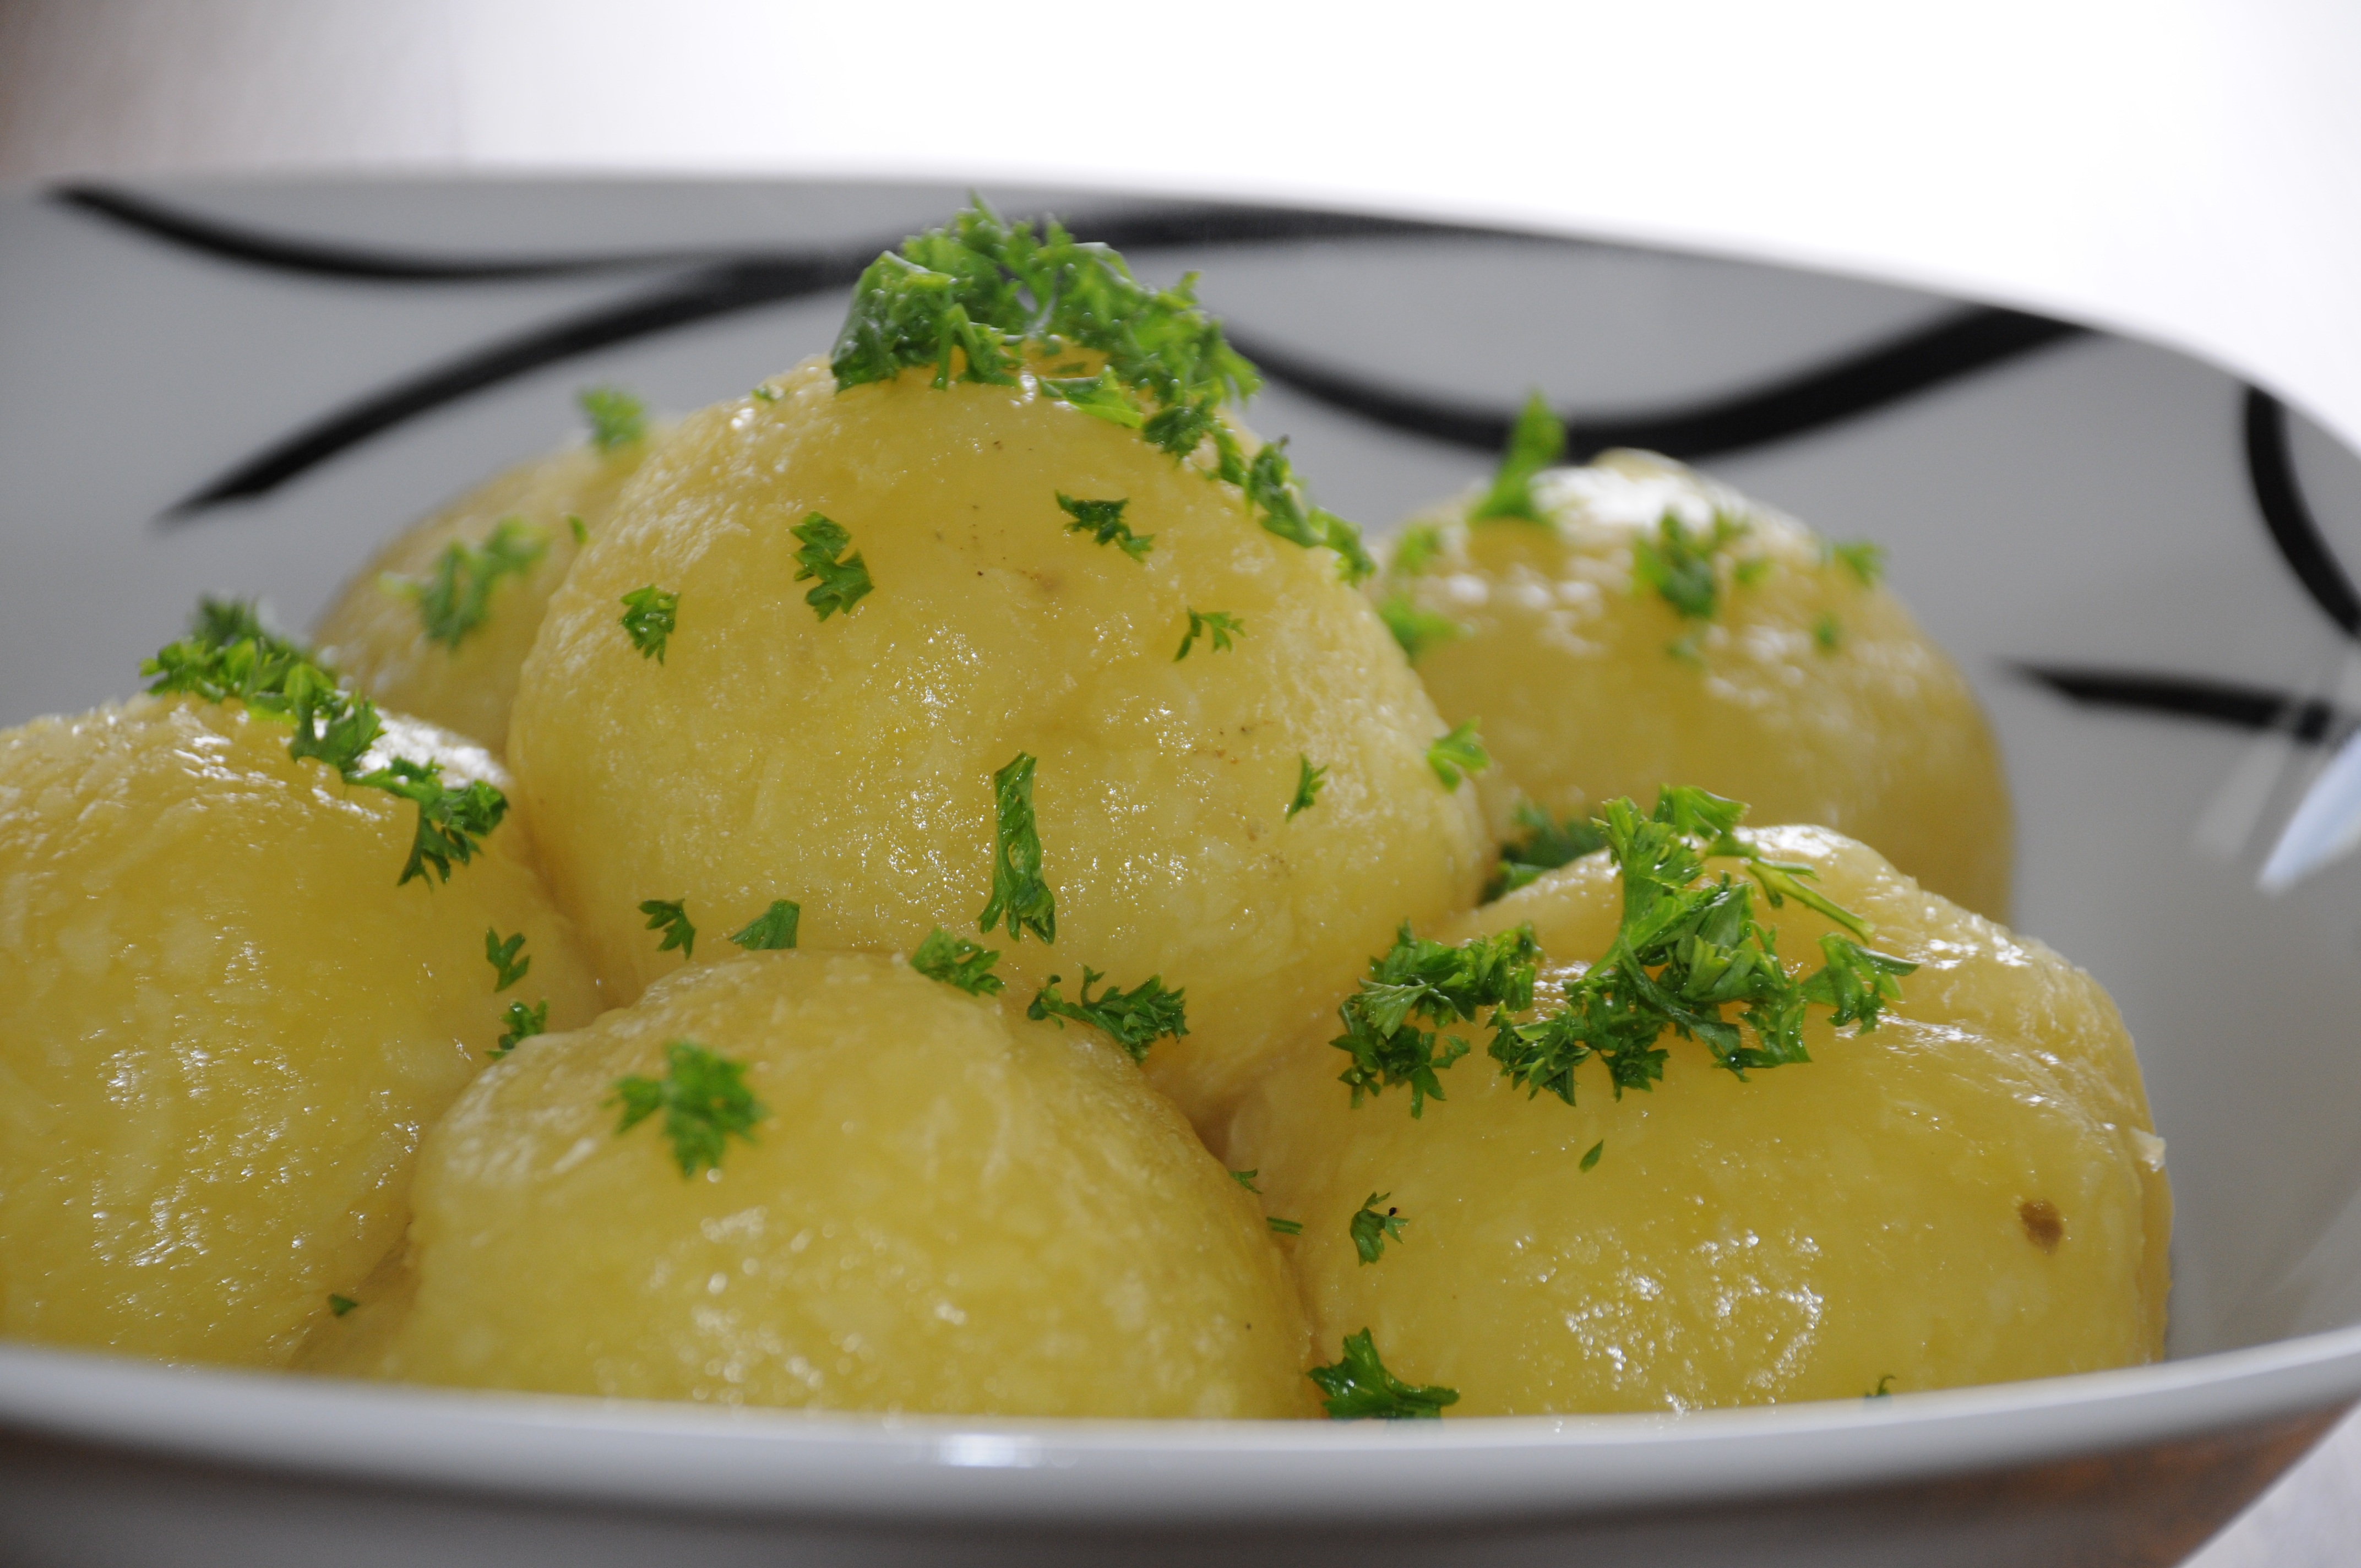
plant, dish, food, produce, vegetable, kitchen, eat, cuisine, dumplings, dumpling, flowering plant, potato salad, thuringian dumplings, land plant